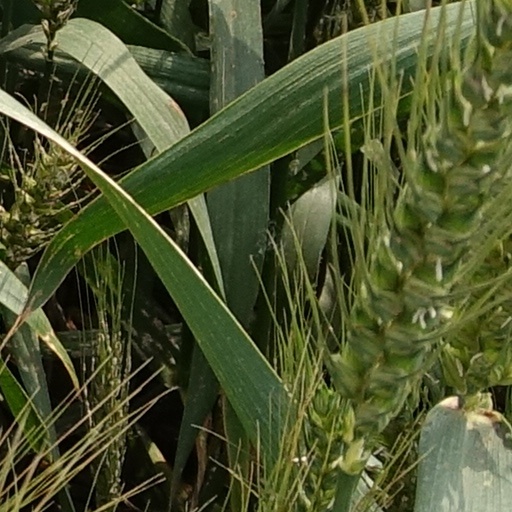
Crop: wheat